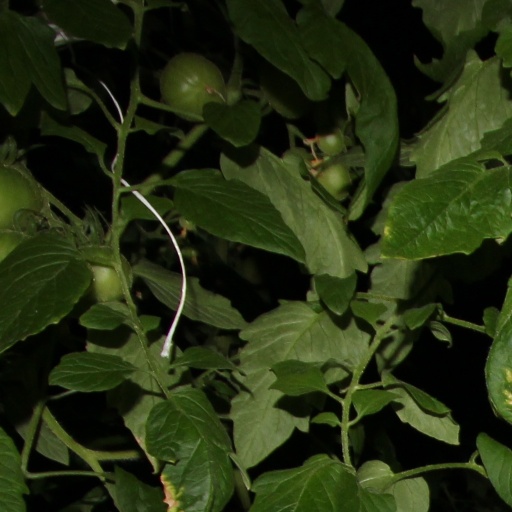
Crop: tomato